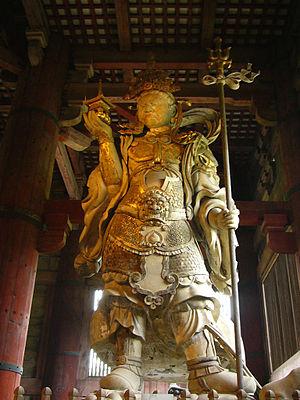
Le Shi Tennô Tamon-ten (ou Bishamon-ten) au kondô du Tôdai-ji
Vaiśravaṇa ou Kubera est l'un des Quatre Rois célestes, divinités bouddhiques des horizons. Il est le dieu protecteur de la loi bouddhique et de la prospérité, en 多闻天王 / 多聞天王, duōwén tiānwáng, « Roi céleste aux nombreuses questions », ou 毗沙门天 / 毘沙門天, pí shāmén tiān, en japonais Bi-shamon-ten, considéré comme divinité des guerriers.